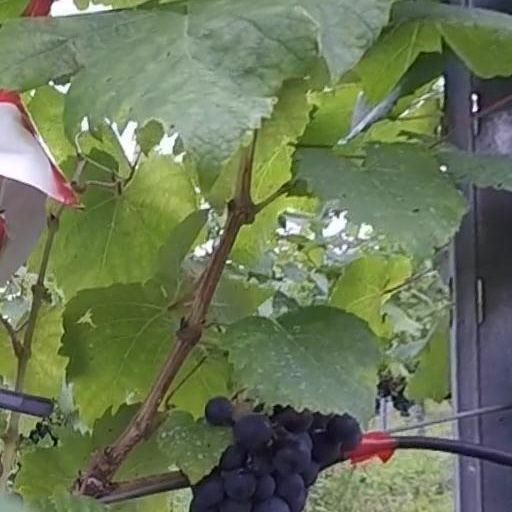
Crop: grape